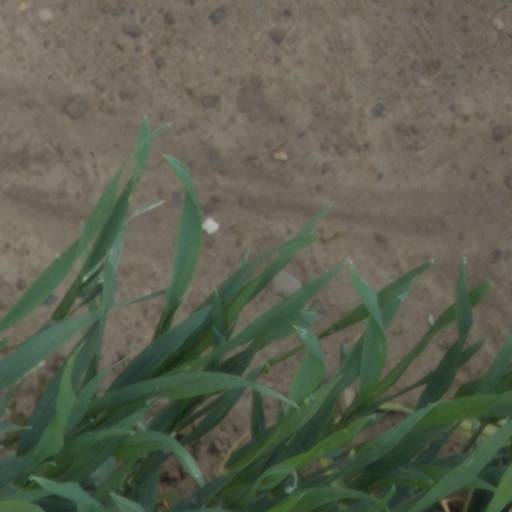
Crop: wheat